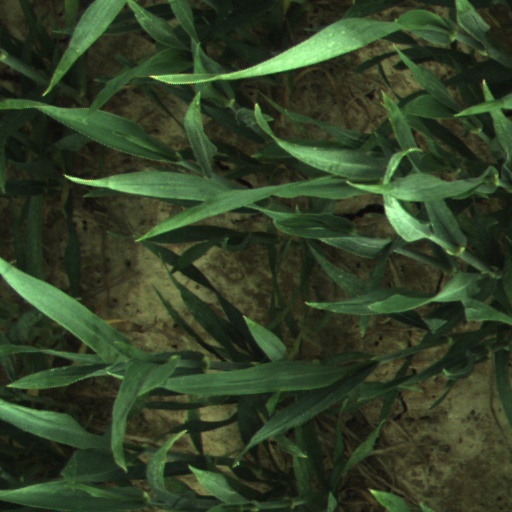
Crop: wheat